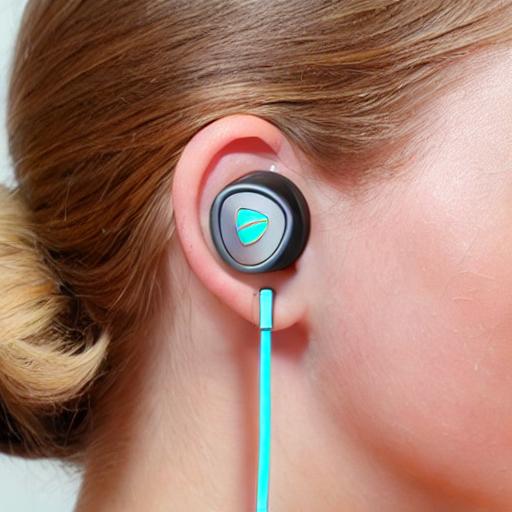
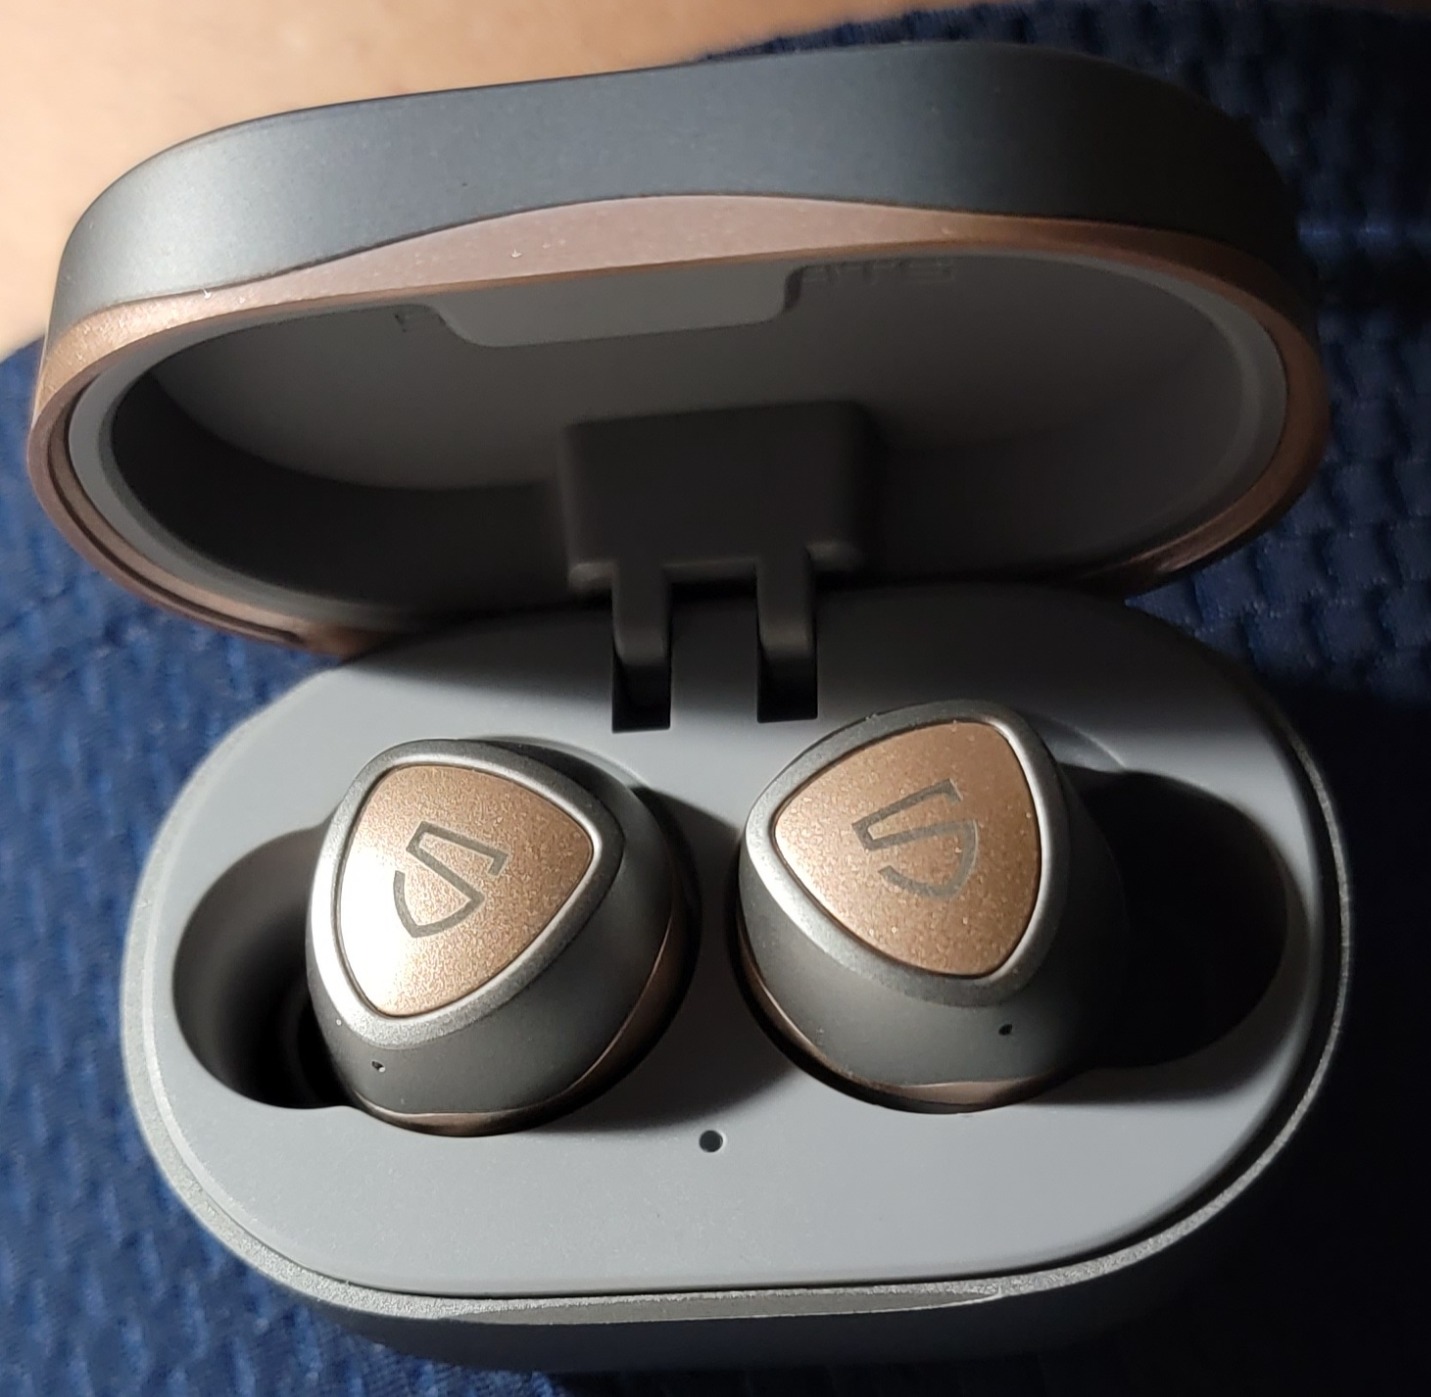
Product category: earbuds
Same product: no